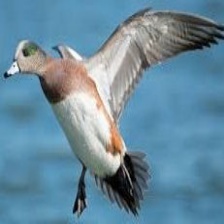
Species: AMERICAN WIGEON
Scientific name: MARECA AMERICANA
ImageNet parent category: drake